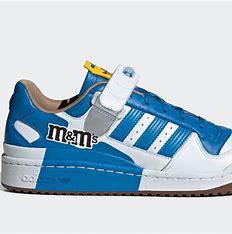
Brand: Adidas
Model: Forum